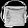
Label: Bag